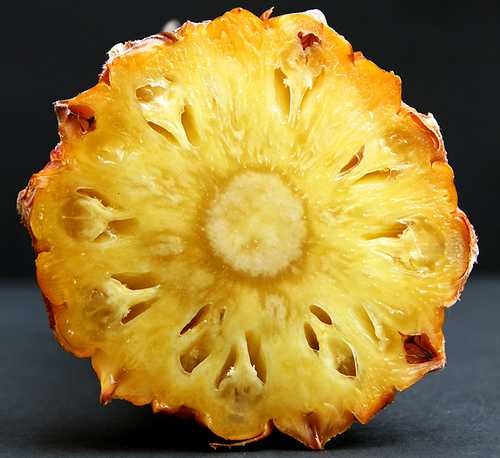
Label: Pineapple